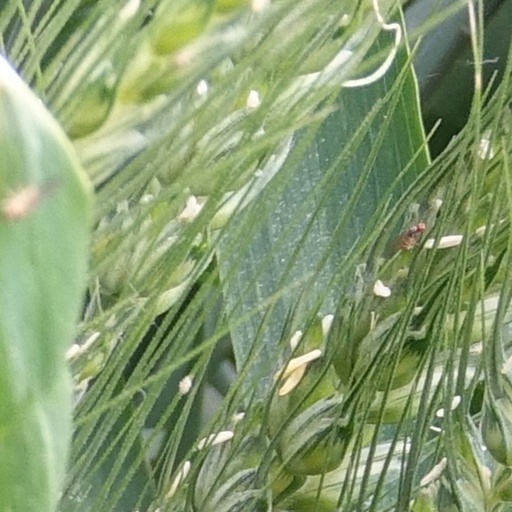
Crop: wheat